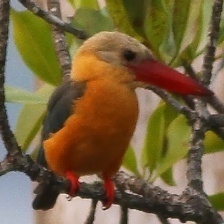
Species: STORK BILLED KINGFISHER
Scientific name: PELARGOPSIS CAPENSIS